Manuel Galduf

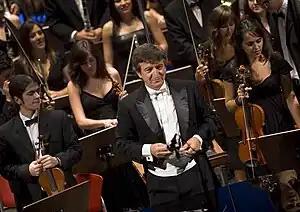
Manuel Galduf (2008)

Galduf studied at the Valencia Conservatory of Music (Orchestra musical direction, composition, violin, piano and oboe), having among his teachers Valencian composer Manuel Palau. He undertook postgraduate education with Volker Wangenheim (German conductor) and Igor Markevitch (Ukrainian conductor). Professor Galduf and Markevich developed an intense professional relationship being considered Markevich's favorite postgraduate student in the early 1960s. Galduf was military music director until 1980, at the same time that was conducting prestigious orchestras all around the globe and being professor of Orchestra direction at the Seville Conservatory. He gave up the army and focused on a Musical Director career. He has conducted several prestigious worldwide orchestras such as Nationale de France, English Chamber Orchestra, Hungarian Philharmonic, National of Venezuela. Florida Festival Orchestra, Dresdner Philarmonie, etc. From 1983 until 1997 he was the principal conductor of the Valencia Orchestra and has conducted most of the current Spanish symphonic orchestras. He is known for having premiered many current Spanish compositors works.